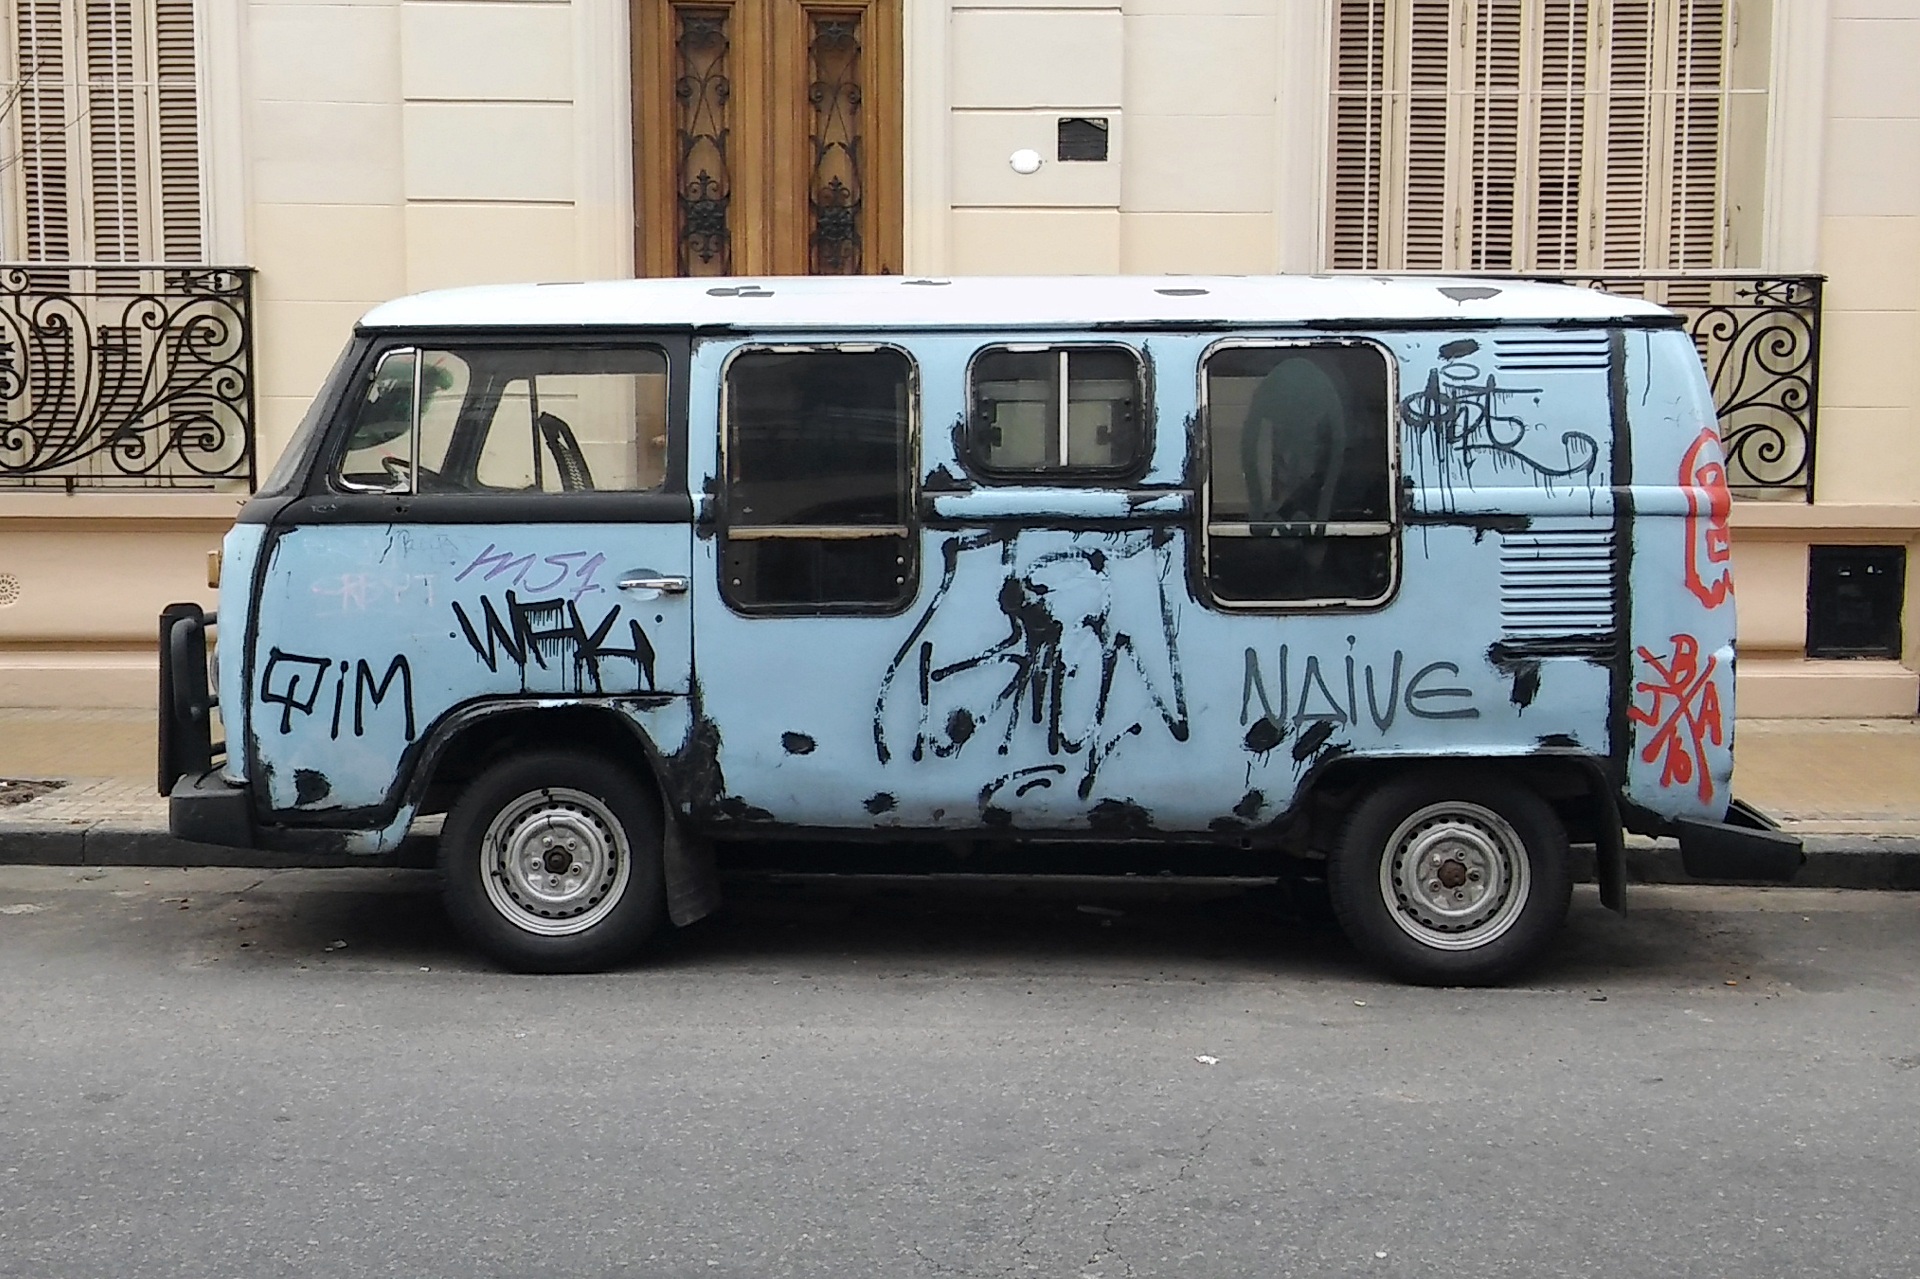
car, vw, volkswagen, van, transport, vehicle, motor vehicle, bus, minibus, antique car, land vehicle, recreational vehicle, mode of transport, automobile make, hippie van, 60s cars, auto graffiti